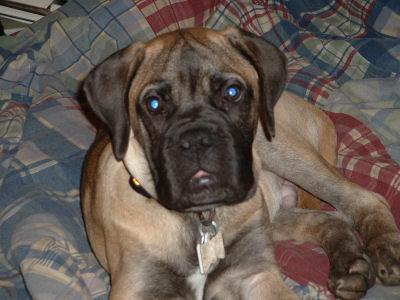
bull_mastiff